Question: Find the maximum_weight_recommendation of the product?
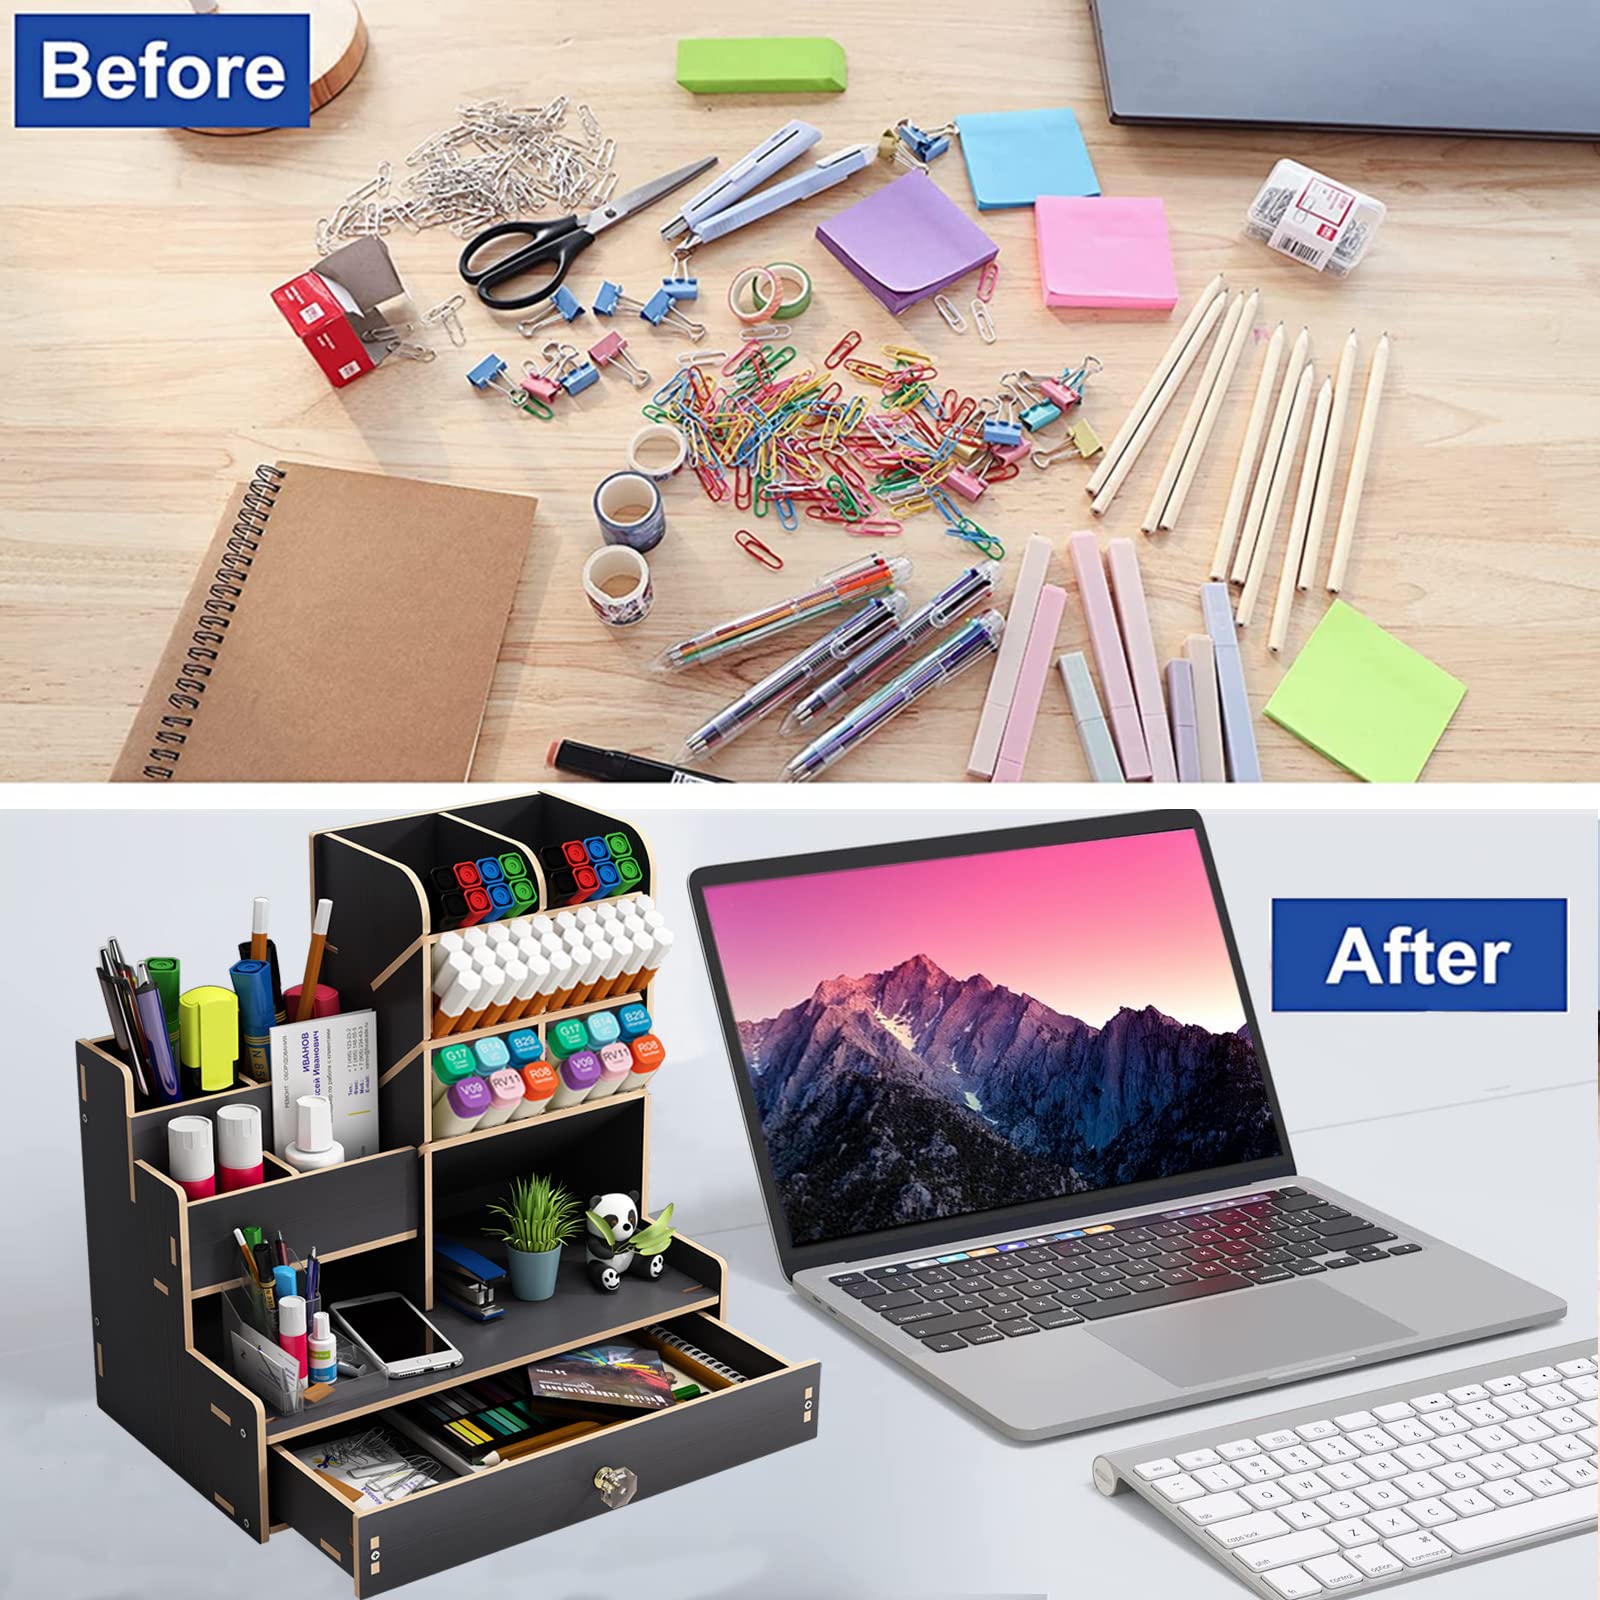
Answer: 17.0 gram